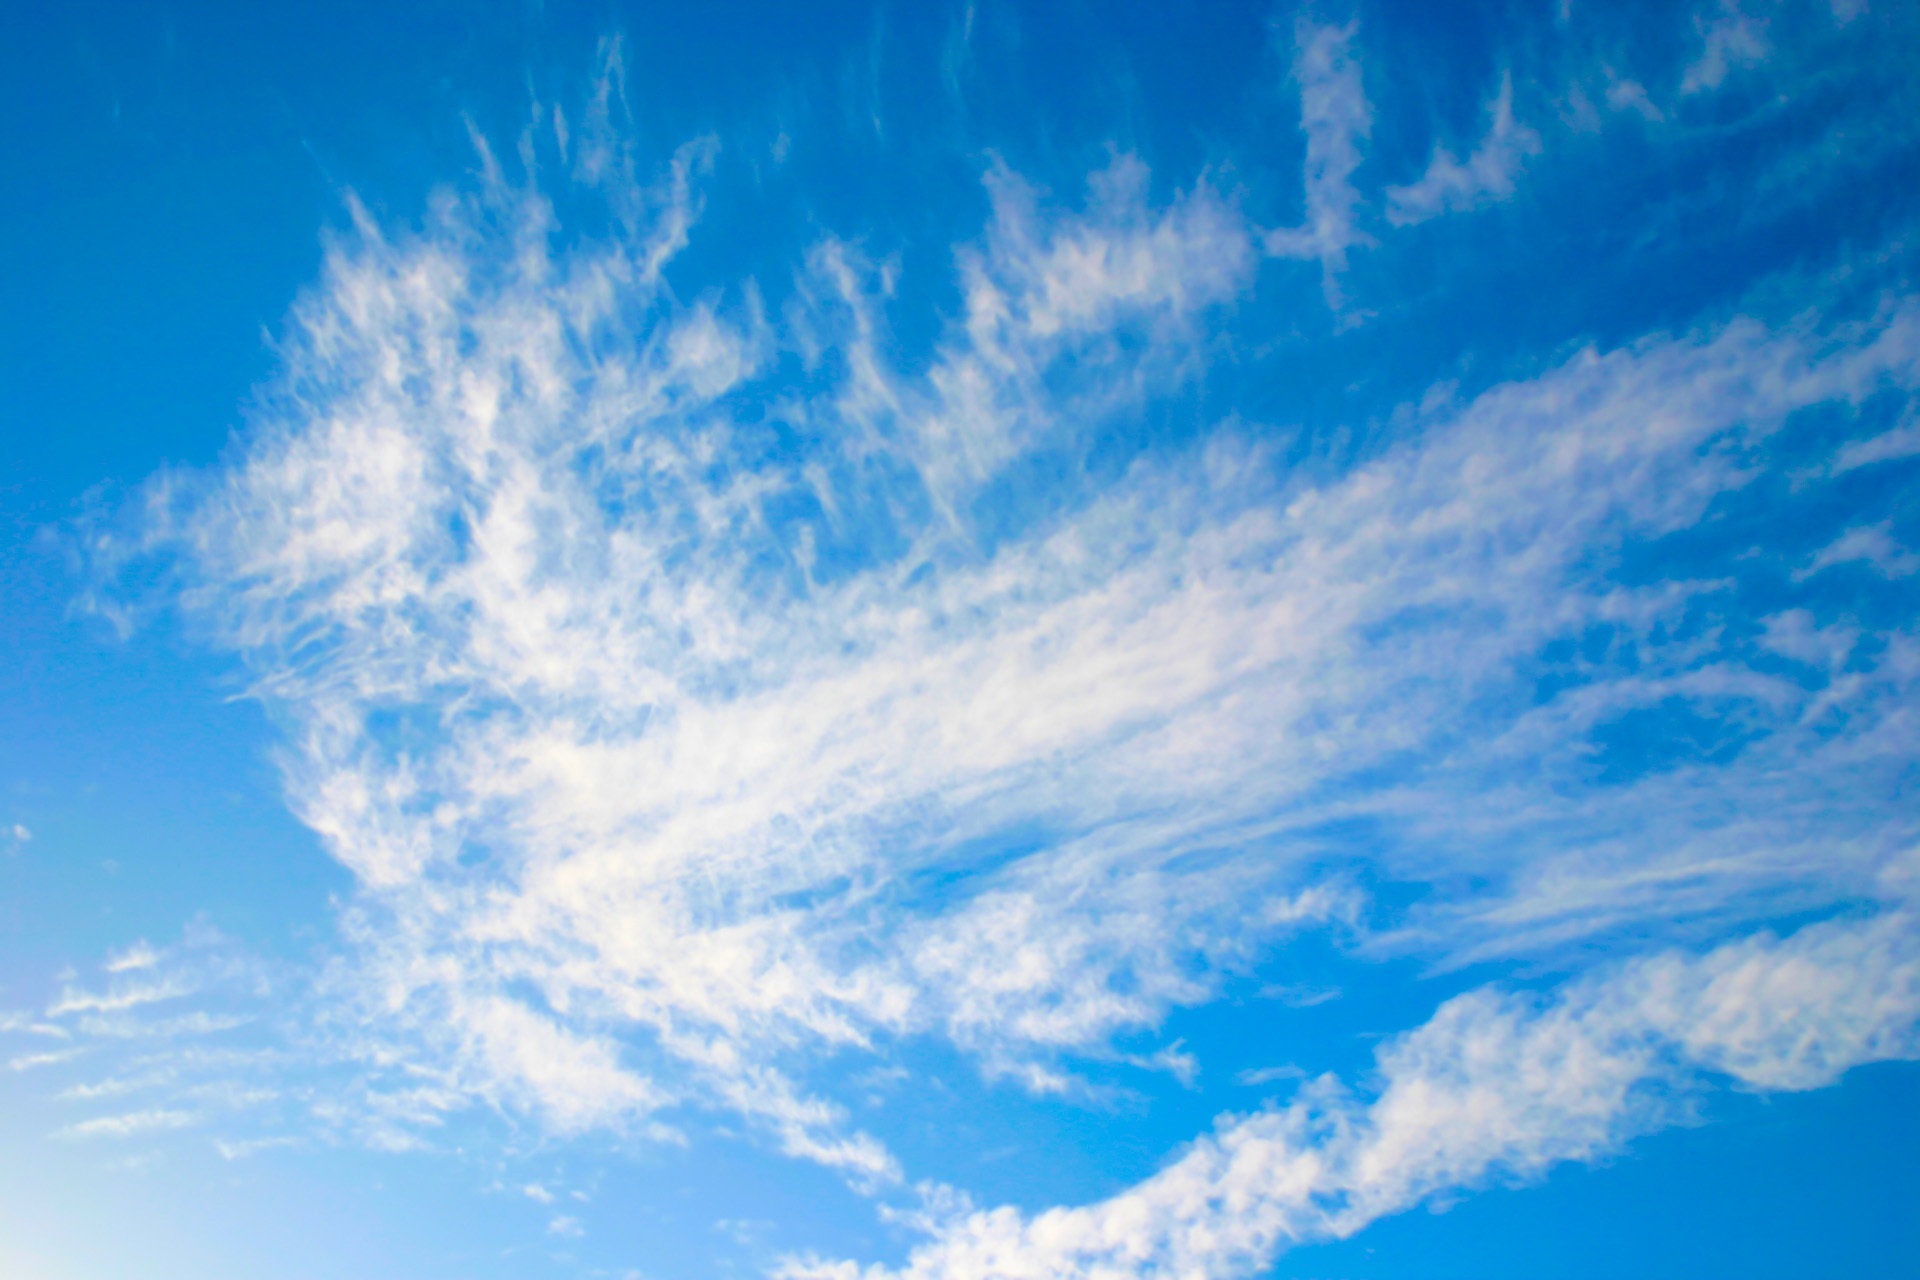
horizon, cloud, sky, sunlight, atmosphere, daytime, cumulus, blue, dancer, meteorological phenomenon, atmosphere of earth, whimsical cloud